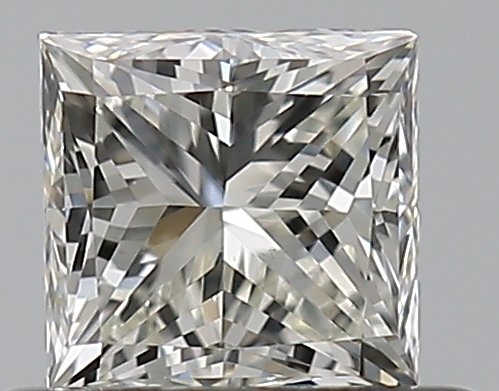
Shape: princess
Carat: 0.5
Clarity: VS2
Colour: K
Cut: VG
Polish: EX
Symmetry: GD
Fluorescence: N
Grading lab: GIA
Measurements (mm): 4.26 x 4.15 x 3.14